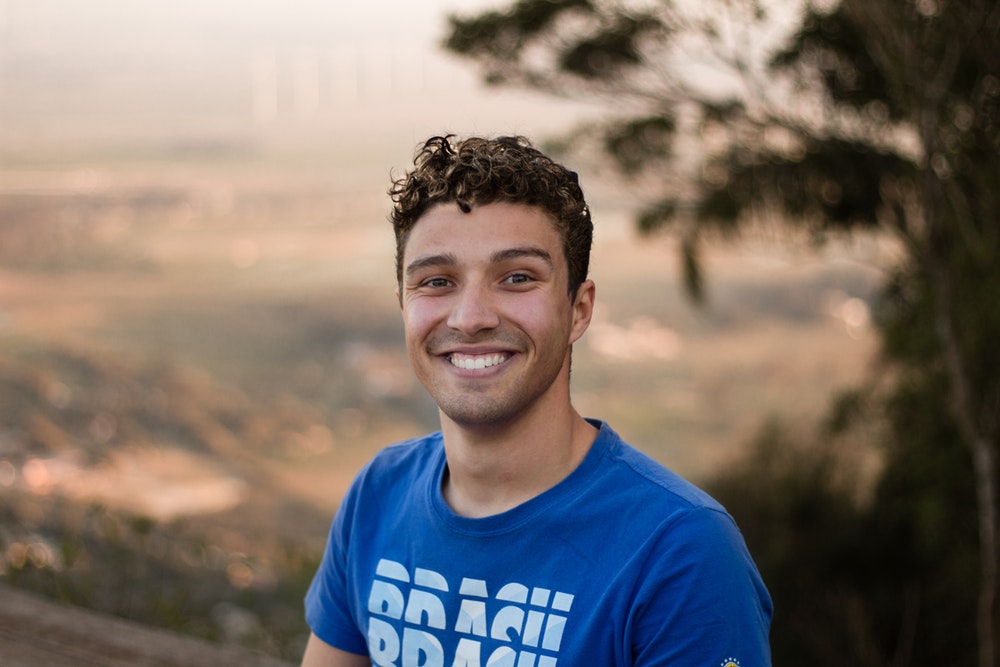
Gender: men